Thompson, Manitoba

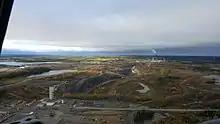
View of Thompson's mining operations. The (now decommissioned) smelter and refinery is visible in the middle of the image.

Vale Limited is the owner and operator of Thompson's mining operations, which involves the mining, milling, and concentrating of nickel; the concentrated nickel slurry is then shipped (for final processing) to Vale Limited's operations in Long Harbour and Sudbury.